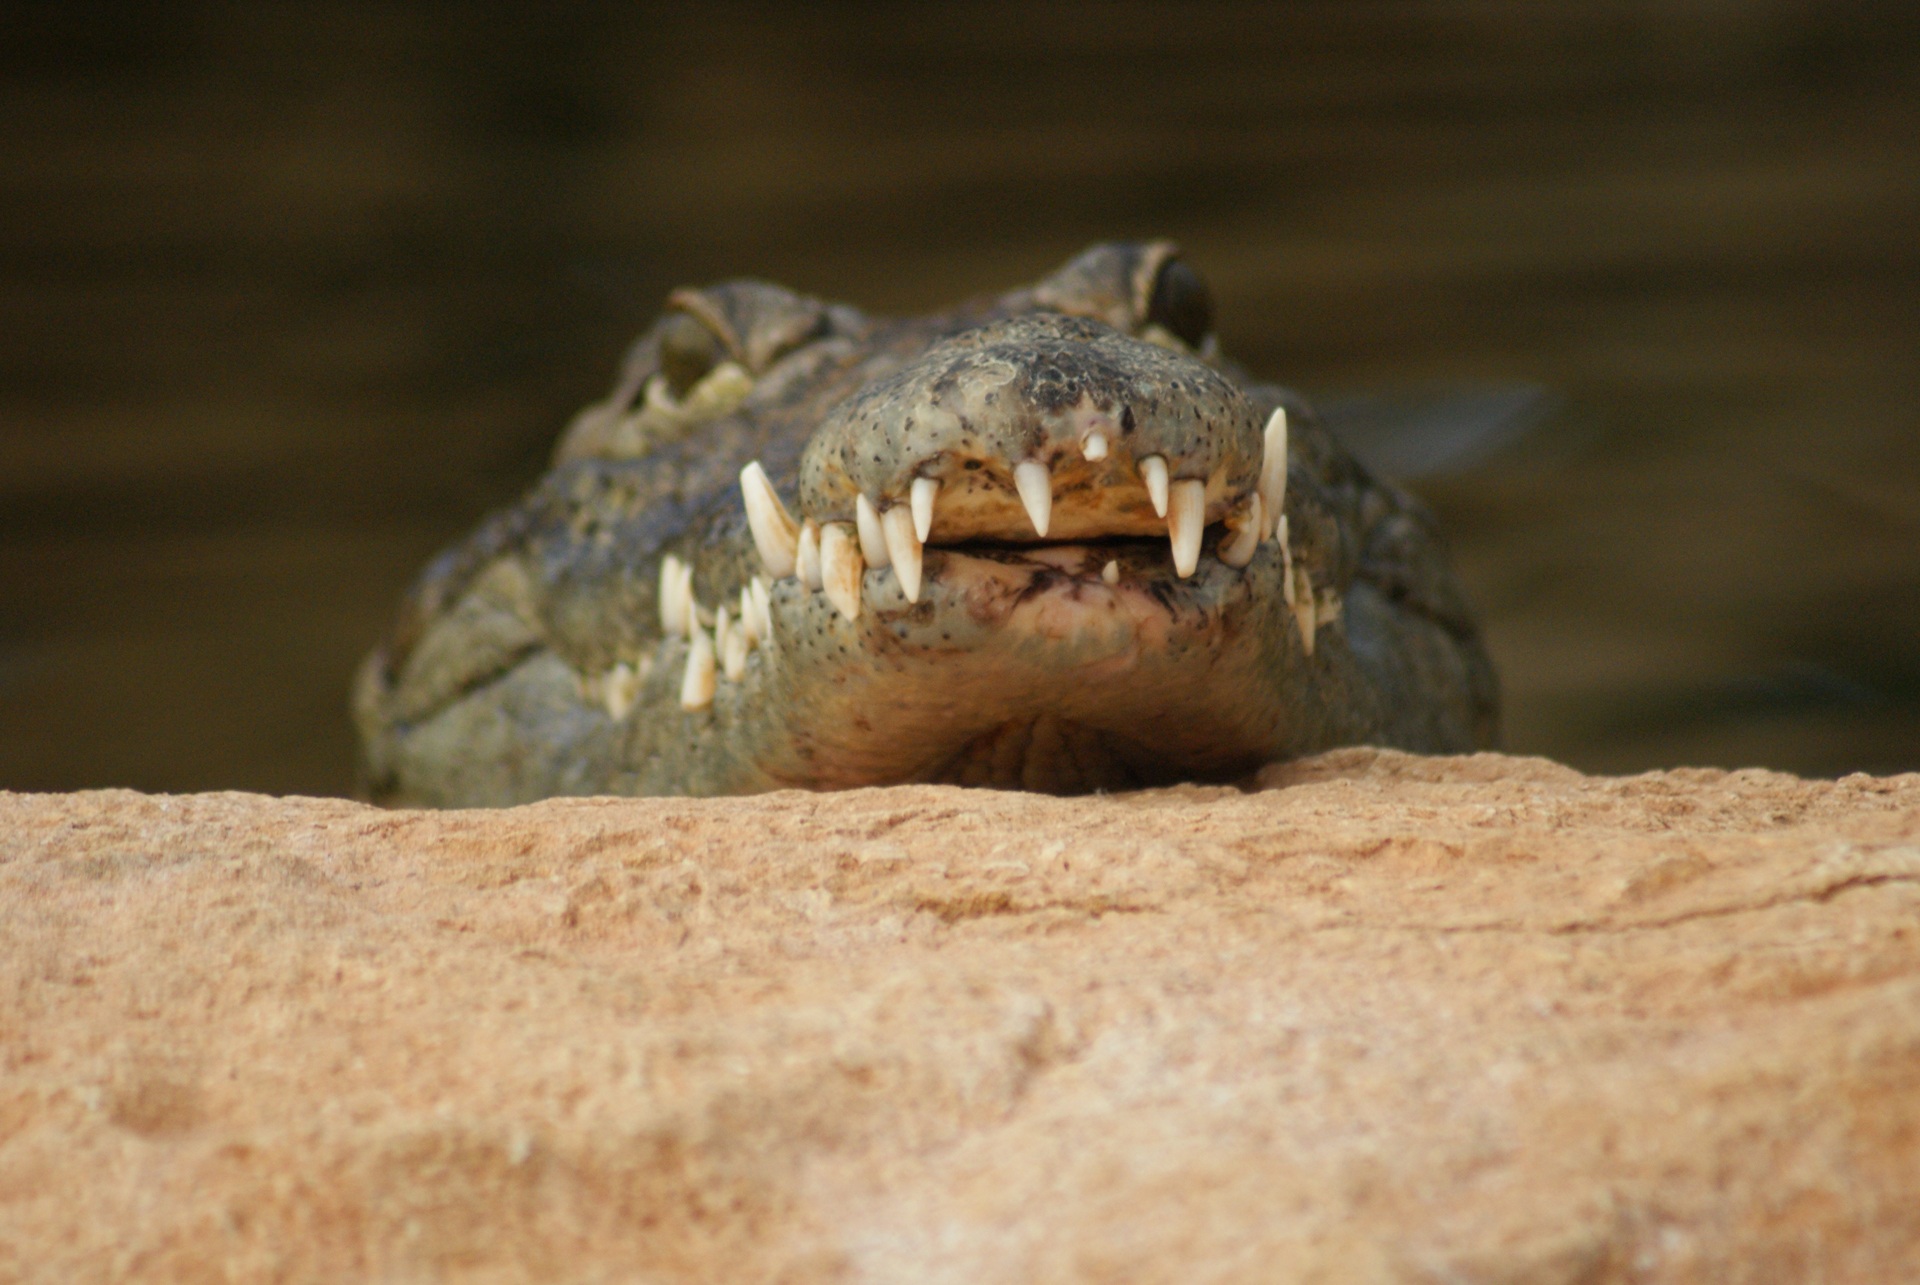
animal, wildlife, predator, reptile, fauna, crocodile, close up, danger, vertebrate, teeth, macro photography, agamidae, crocodilia, nile crocodile